Chronic traumatic encephalopathy

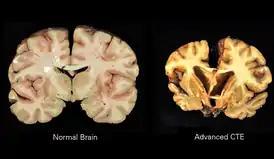
A normal brain (left) and one with advanced CTE (right)

Chronic traumatic encephalopathy (CTE) is a neurodegenerative disease linked to repeated trauma to the head. The encephalopathy symptoms can include behavioral problems, mood problems, and problems with thinking. The disease often gets worse over time and can result in dementia.